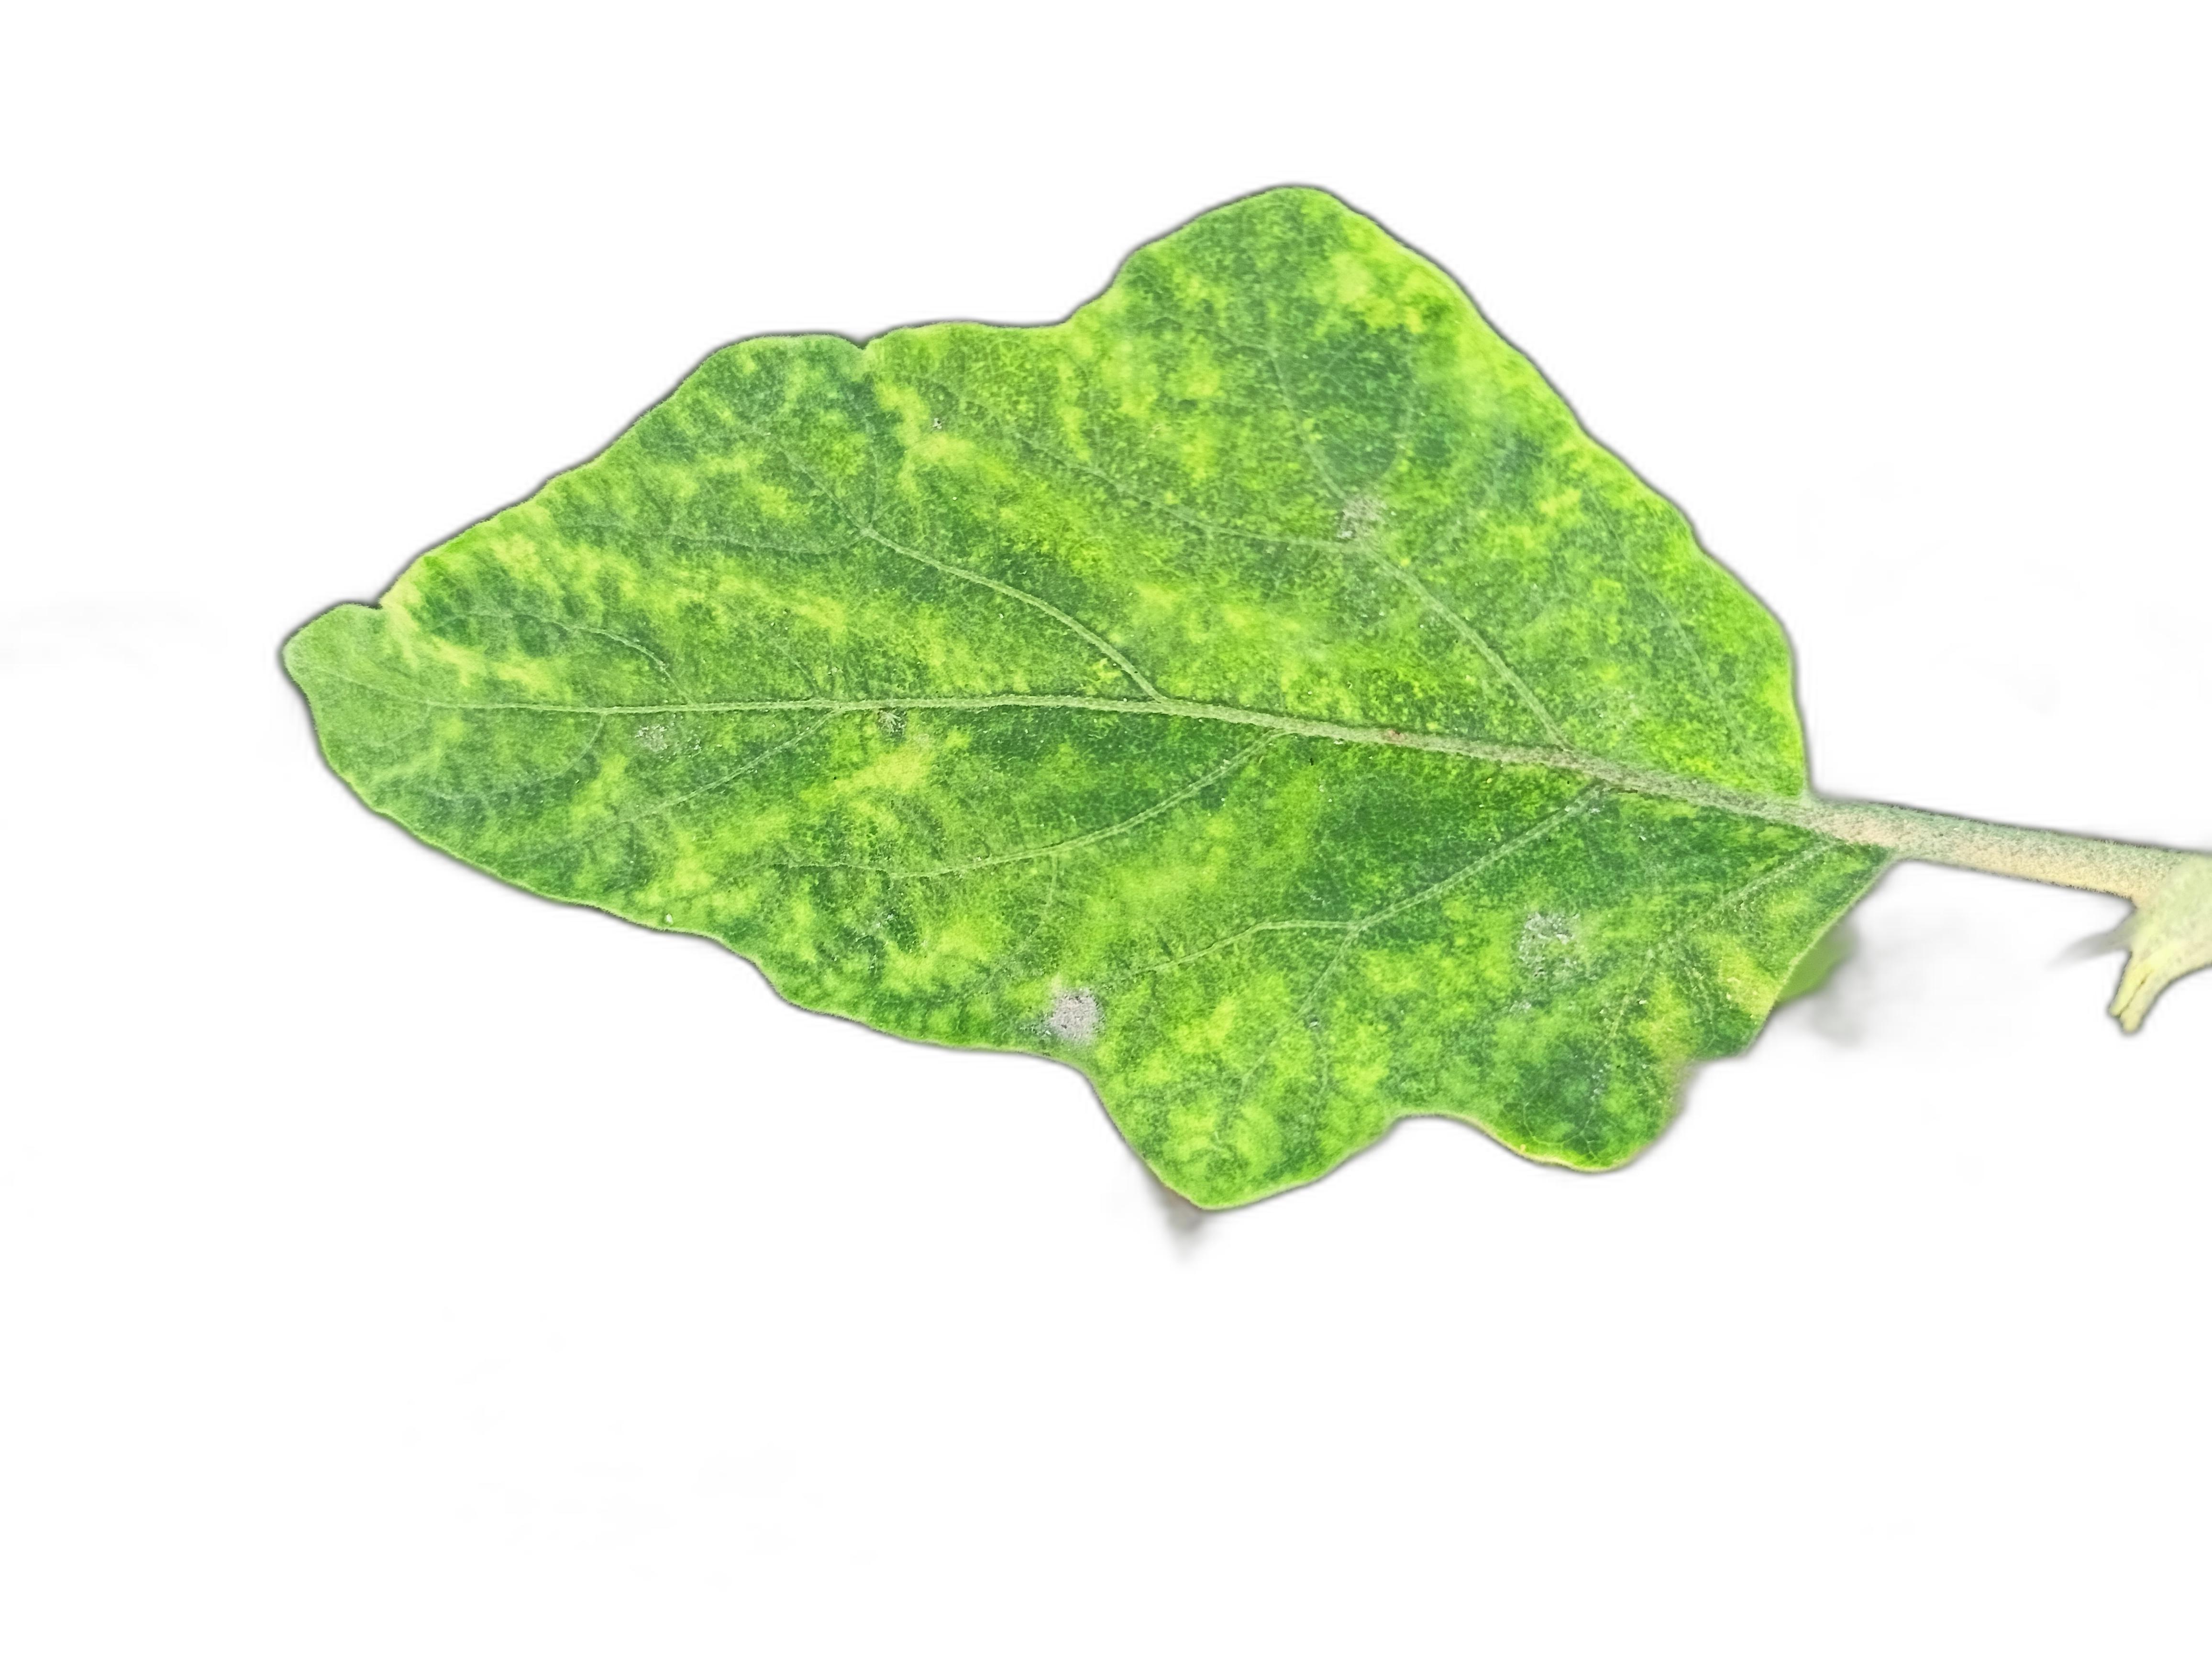
Label: Healthy Leaf